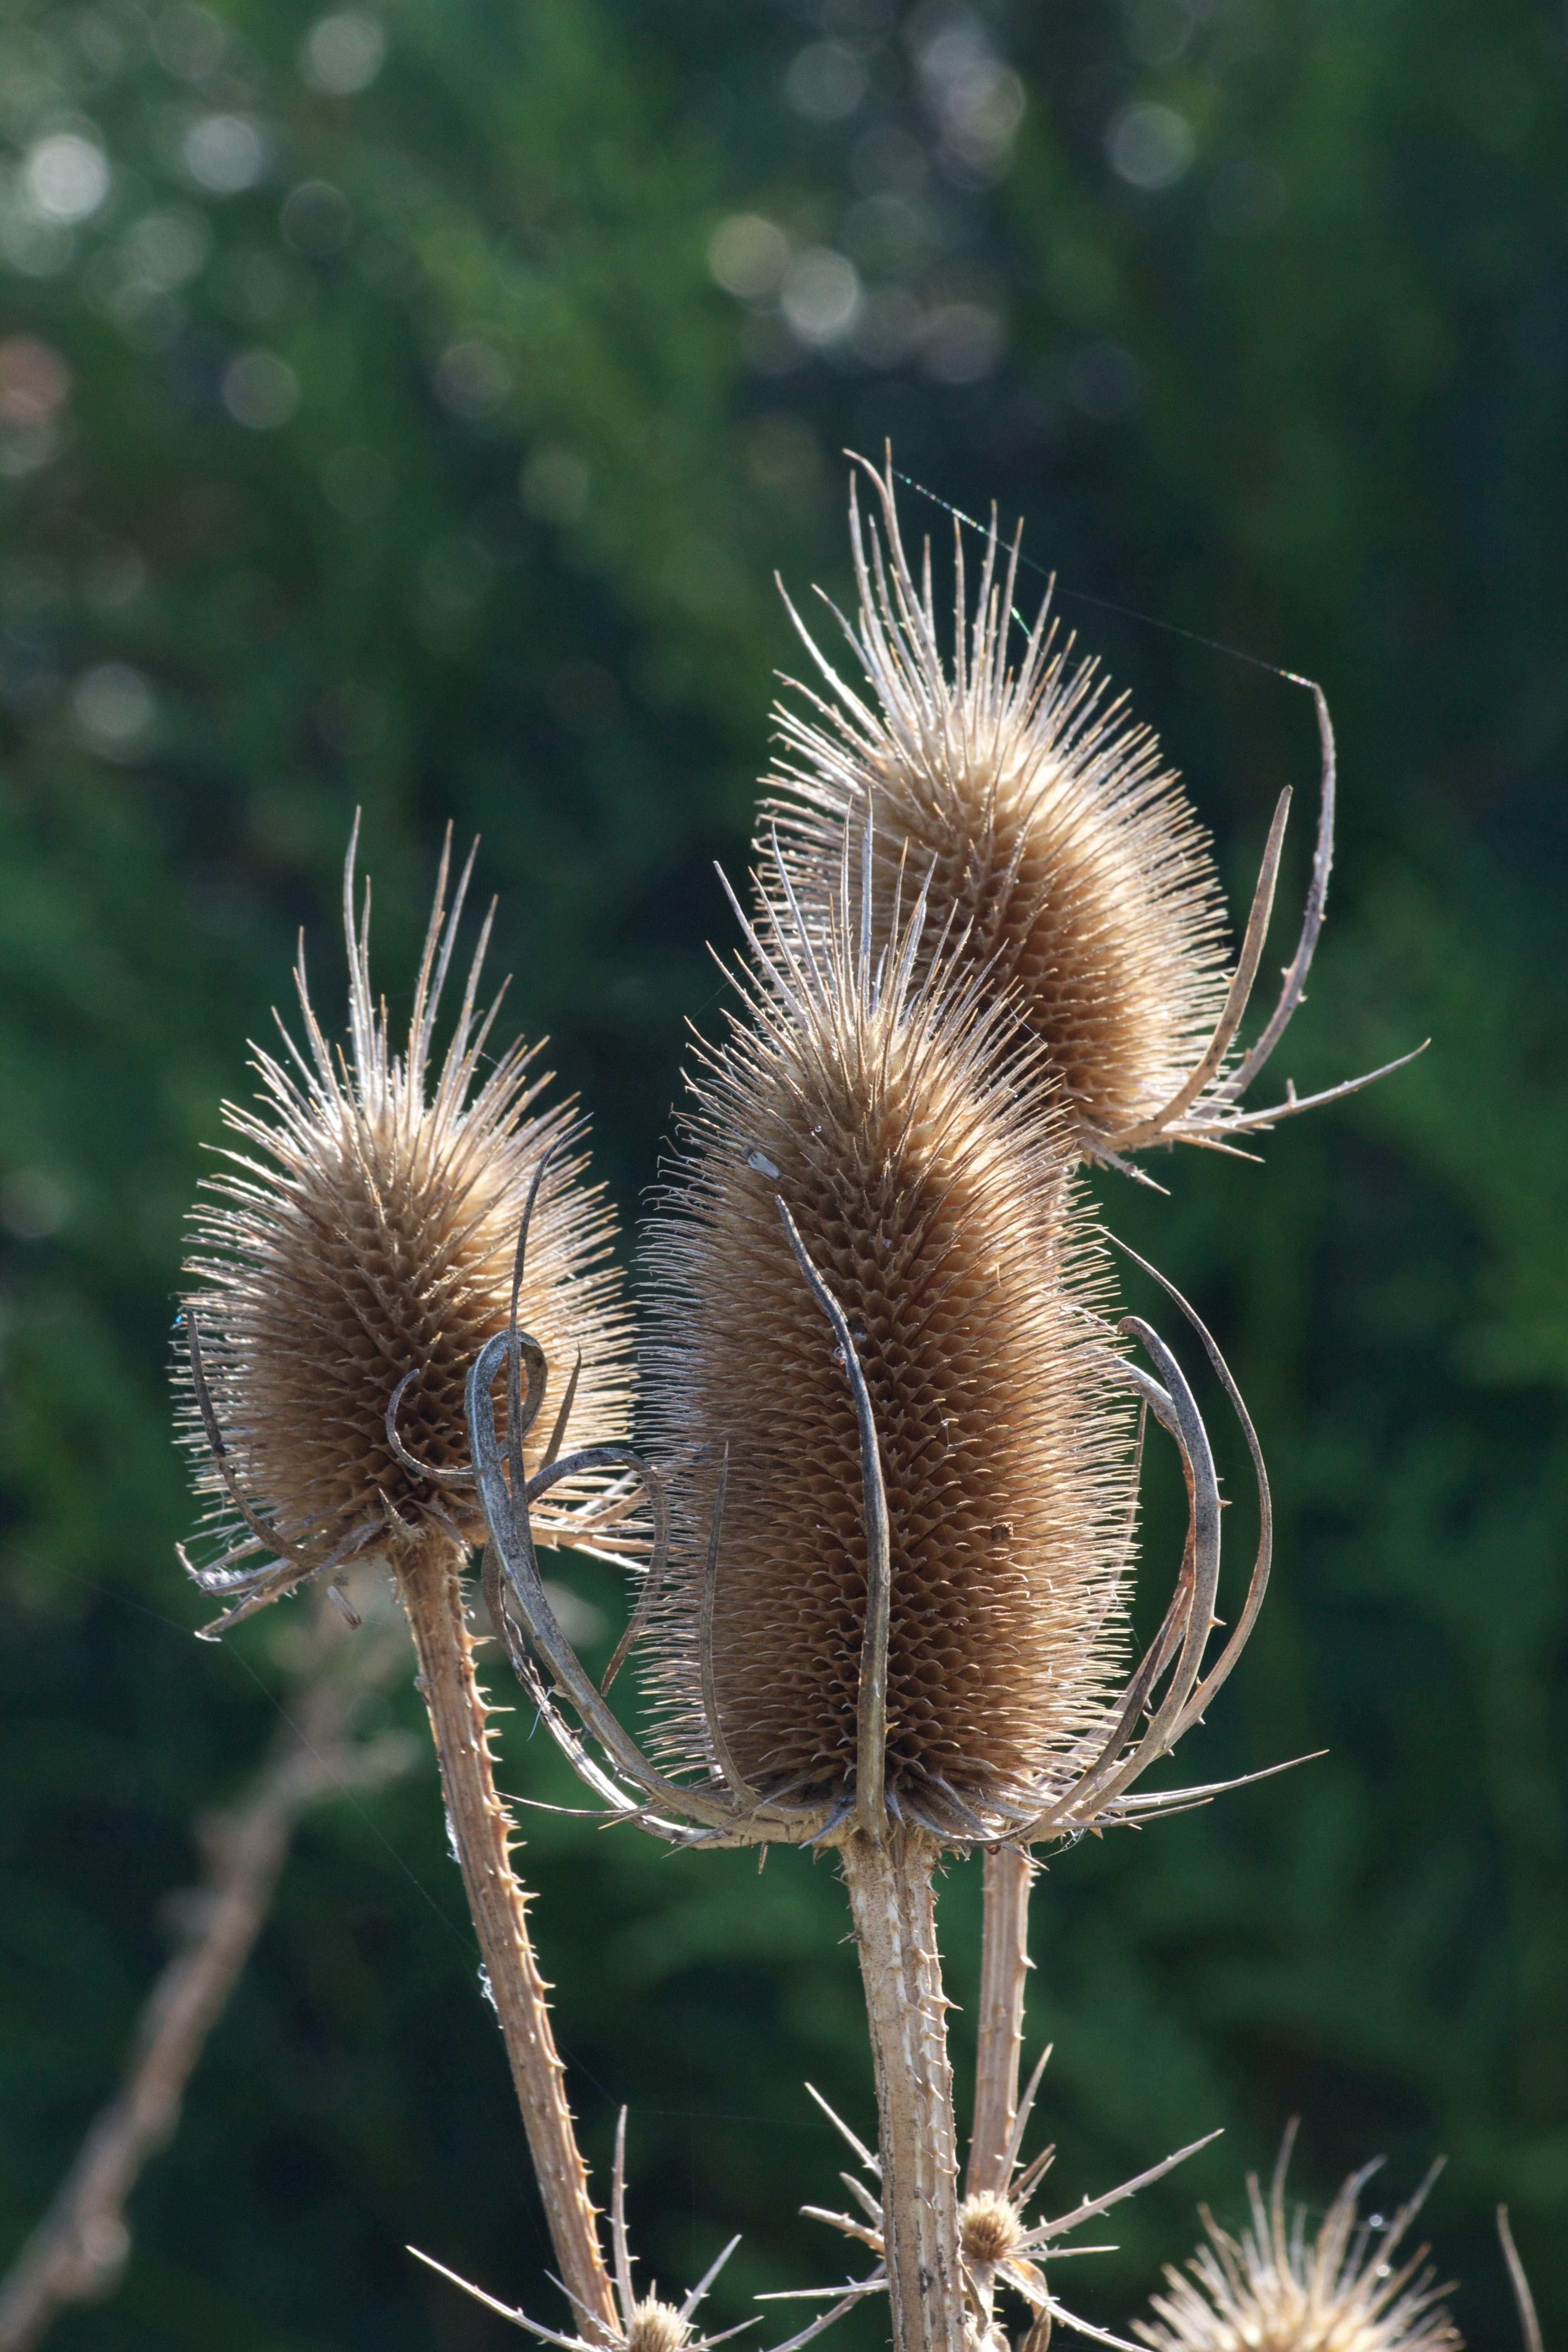
nature, grass, plant, flower, botany, flora, fauna, close up, thistle, macro photography, flowering plant, daisy family, thistle flower, nature prickly, faded thistle, grass family, plant stem, land plant, thorns spines and prickles